Common minke whale

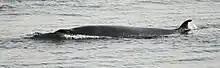
Minke whale in the Saguenay–St. Lawrence Marine Park, showing the blowholes and dorsal fin at the same time

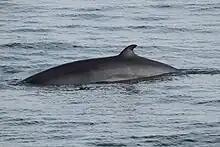
Minke whale in the Gulf of St. Lawrence showing scars perhaps caused by killer whales

The common minke whale is the smallest of the rorquals, and one of the smallest baleen whales (second smallest only to the Pygmy right whale). In the North Atlantic, Norwegian whaling vessels in 1940 allegedly caught individuals of up to in length, but they were likely only measured visually in comparison to objects of known dimensions aboard the ships themselves – the longest caught in subsequent years were typically only up to in length. In the North Pacific, Soviet vessels operating out of the Kuril Islands claimed to have caught two males of 12.2 (40 ft) and and a female of – the first two were landed in 1951, the third in 1960. These likely represent undersized sei whales, part of the massive misreporting of whaling data by the Soviet Union in the North Pacific and elsewhere.